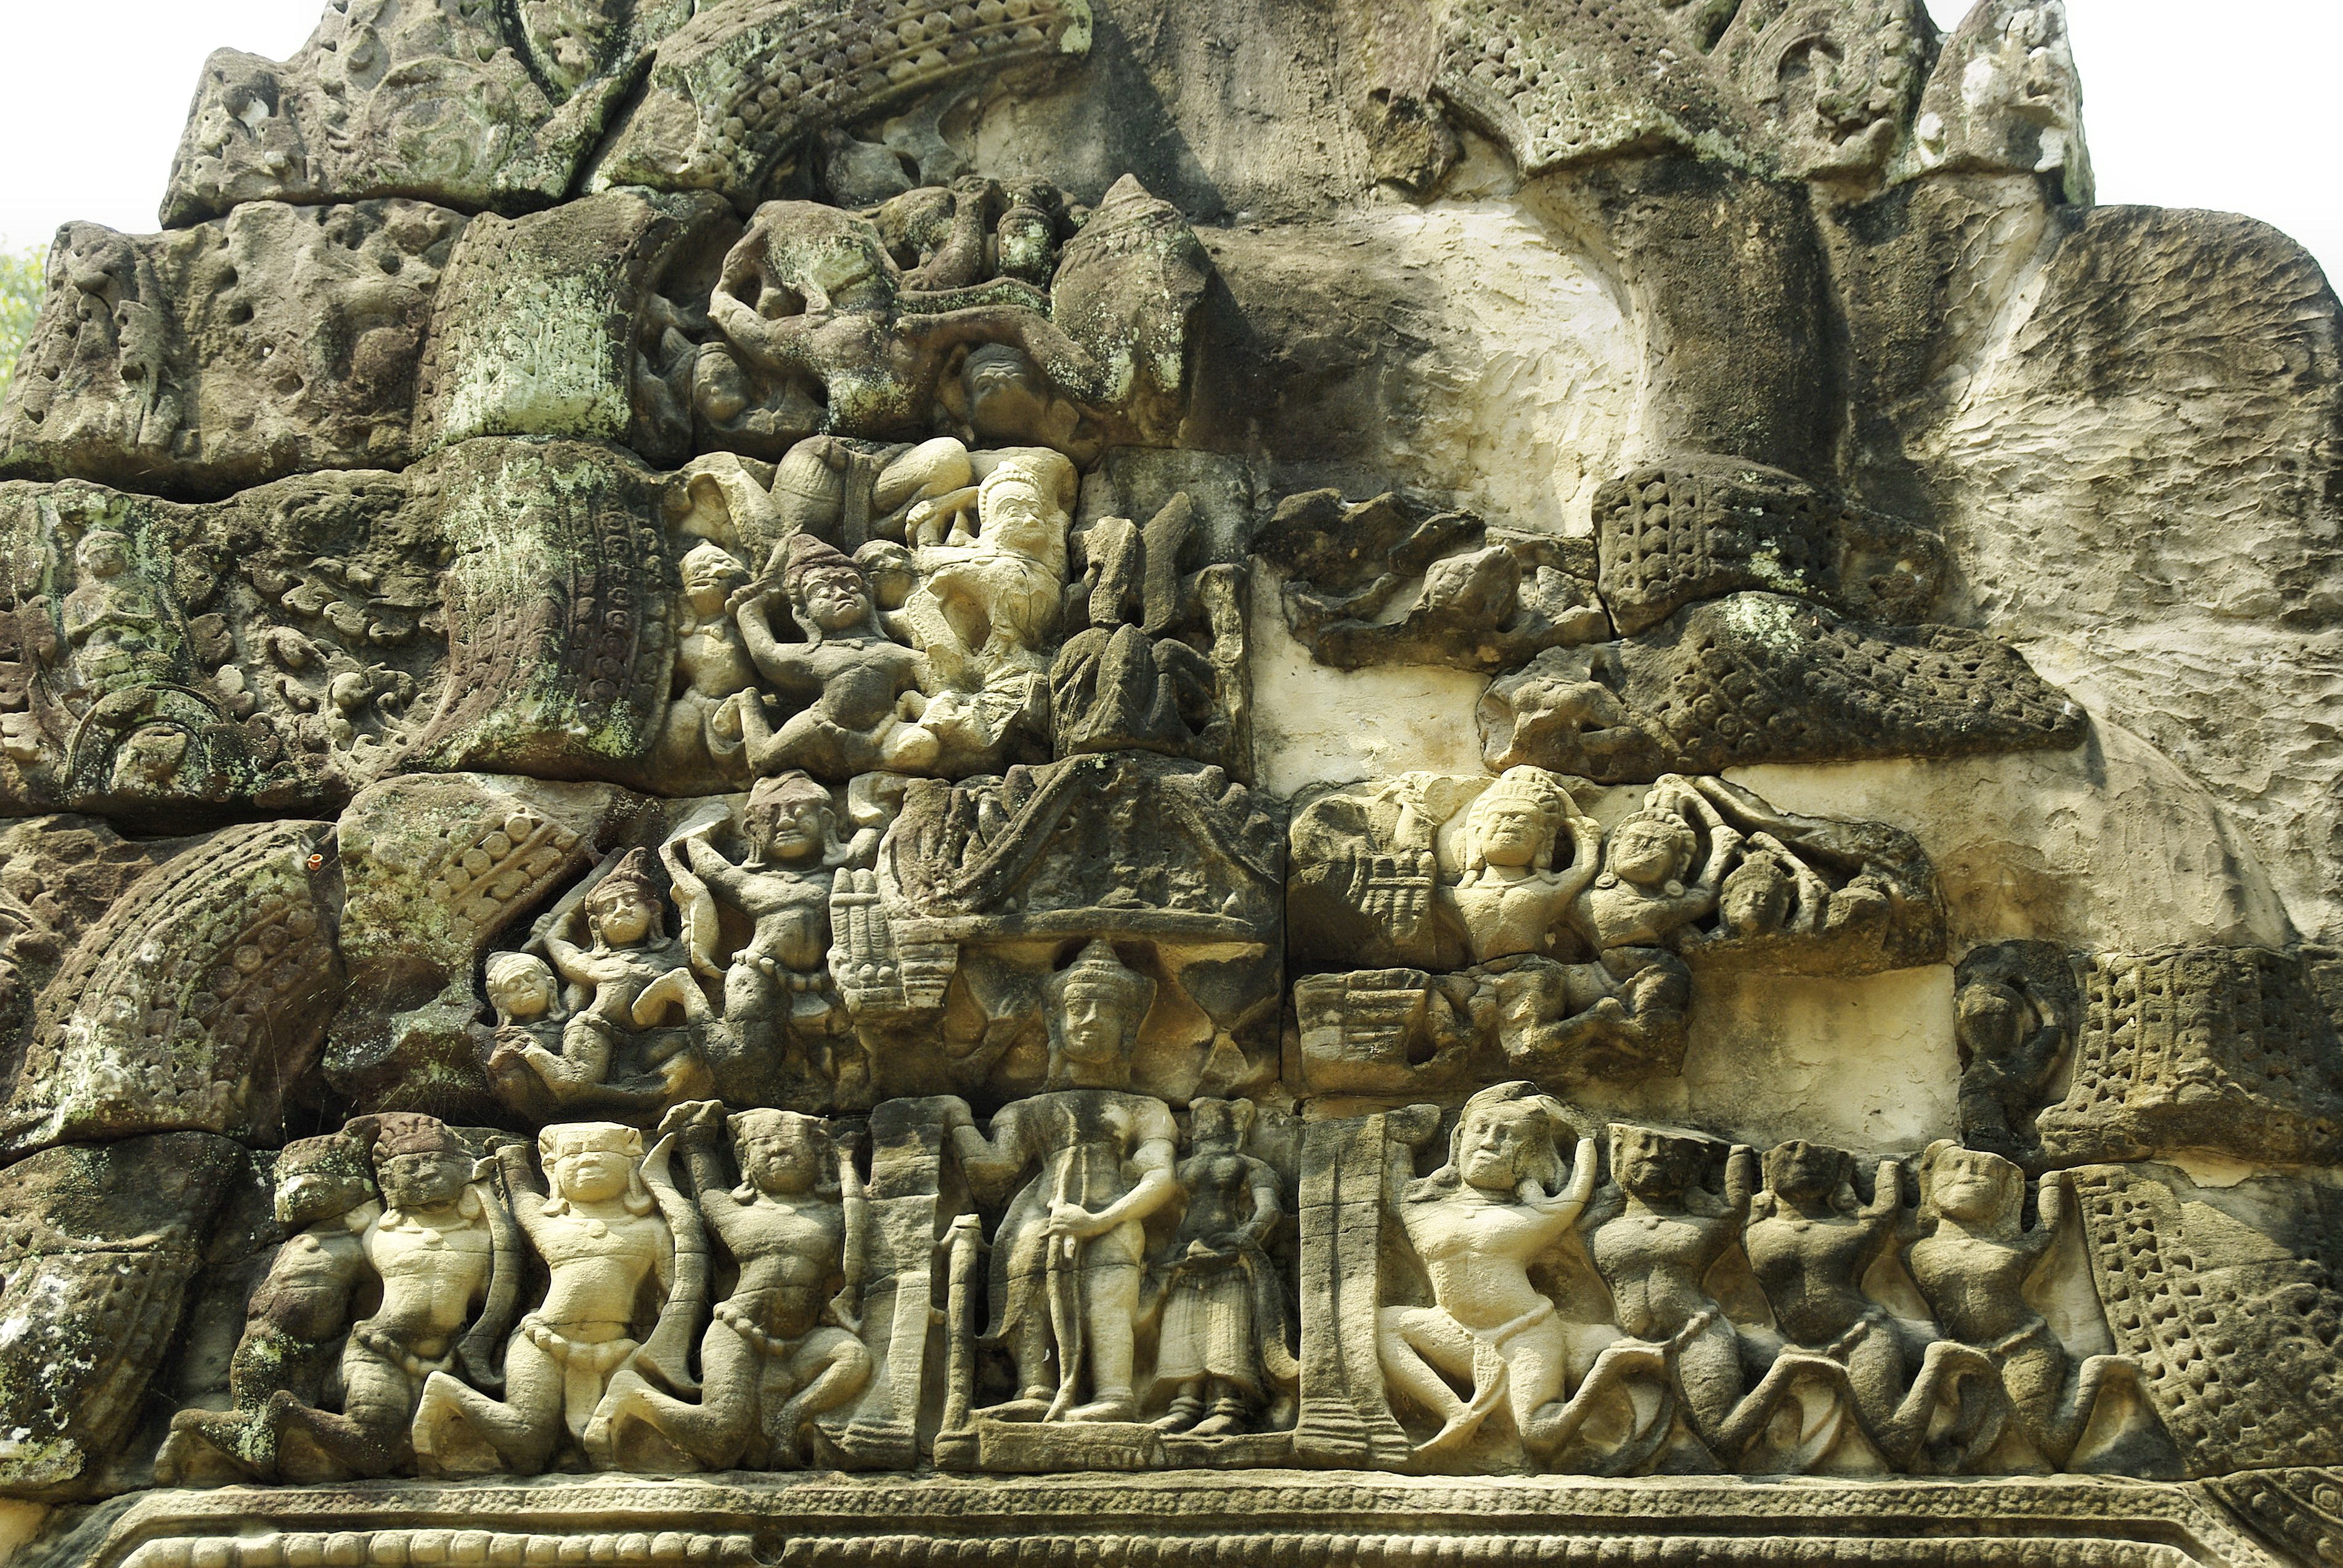
rock, monument, statue, religion, ruin, sculpture, art, archaeology, temple, cambodia, statues, history, carving, relief, mythology, angkor, stele, archaeological site, stone carving, bas relief, bayon, hindu temple, ancient history, maya civilization